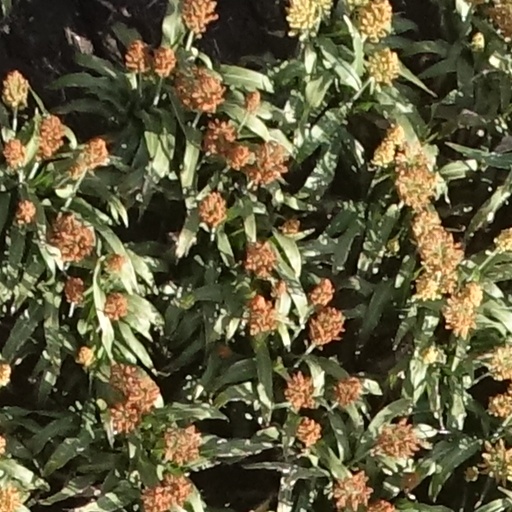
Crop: sorghum